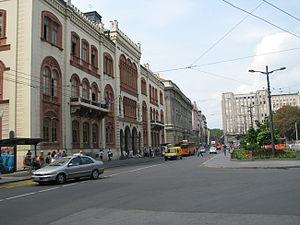
Serbia/Le Rectorat de l'Université de Belgrade, Place des Etudiants, Belgrade, Serbie Camera location44°
Le Studentski trg ou Place des Étudiants est une place du centre-ville de Belgrade et un quartier de Belgrade, la capitale de la Serbie. Il est situé dans la municipalité de Stari grad.